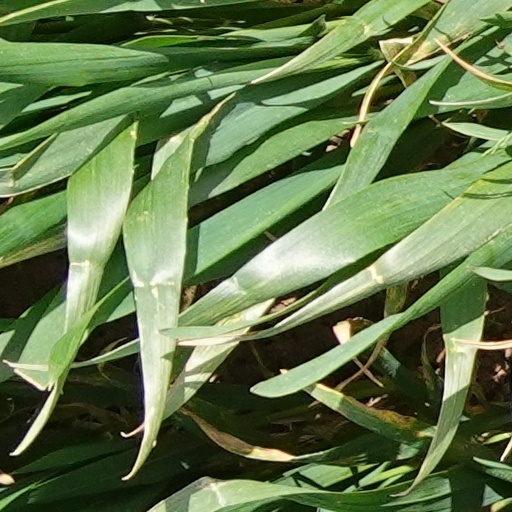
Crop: wheat